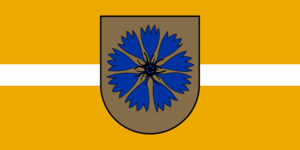
Smiltene est un novads de Lettonie, situé dans la région de Vidzeme. En 2009, sa population est de 14 376 habitants.